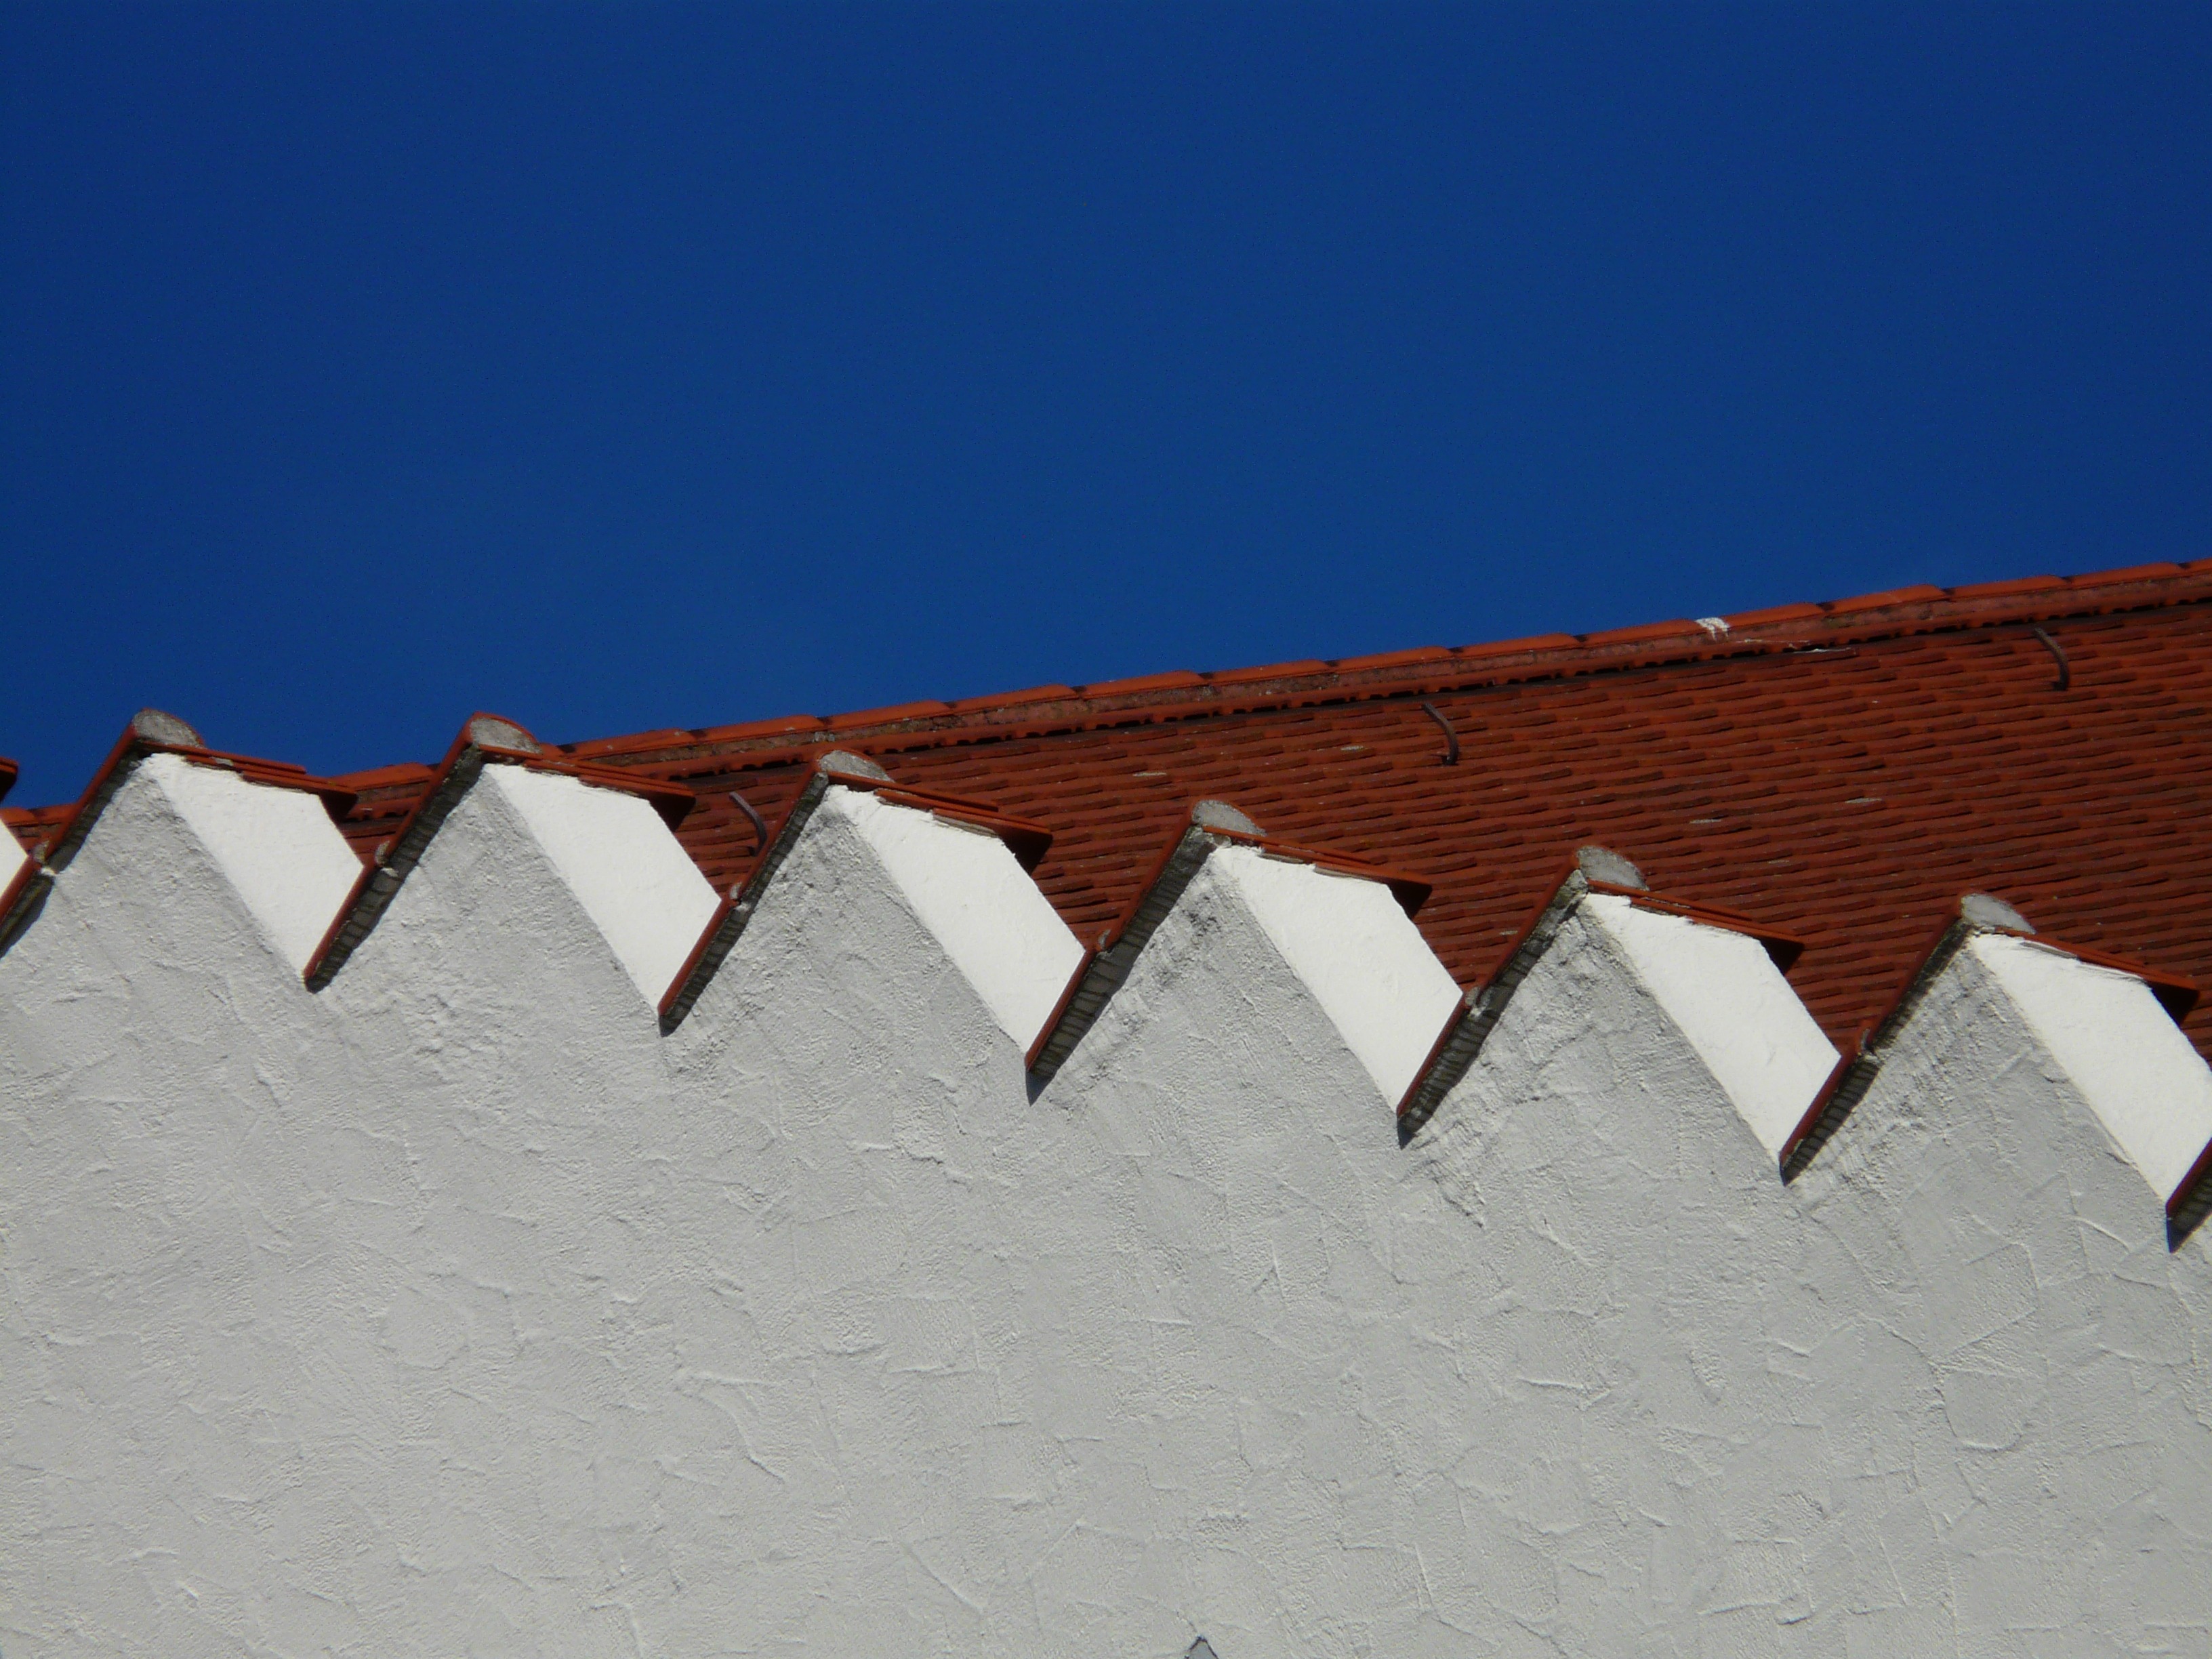
snow, winter, wing, architecture, sky, white, sunlight, wind, roof, building, home, wall, line, color, blue, roofing, pinnacle, shape, zig zag, outdoor structure